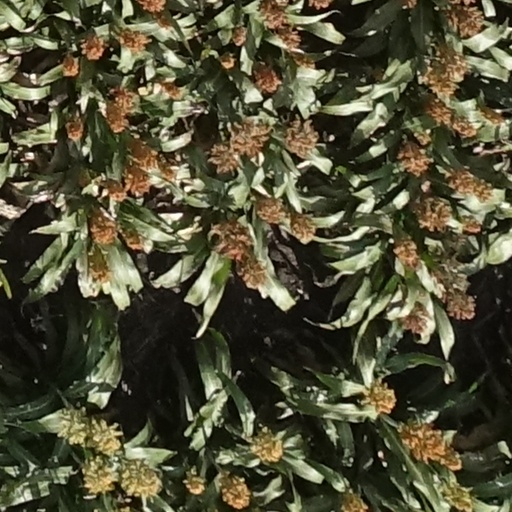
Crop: sorghum